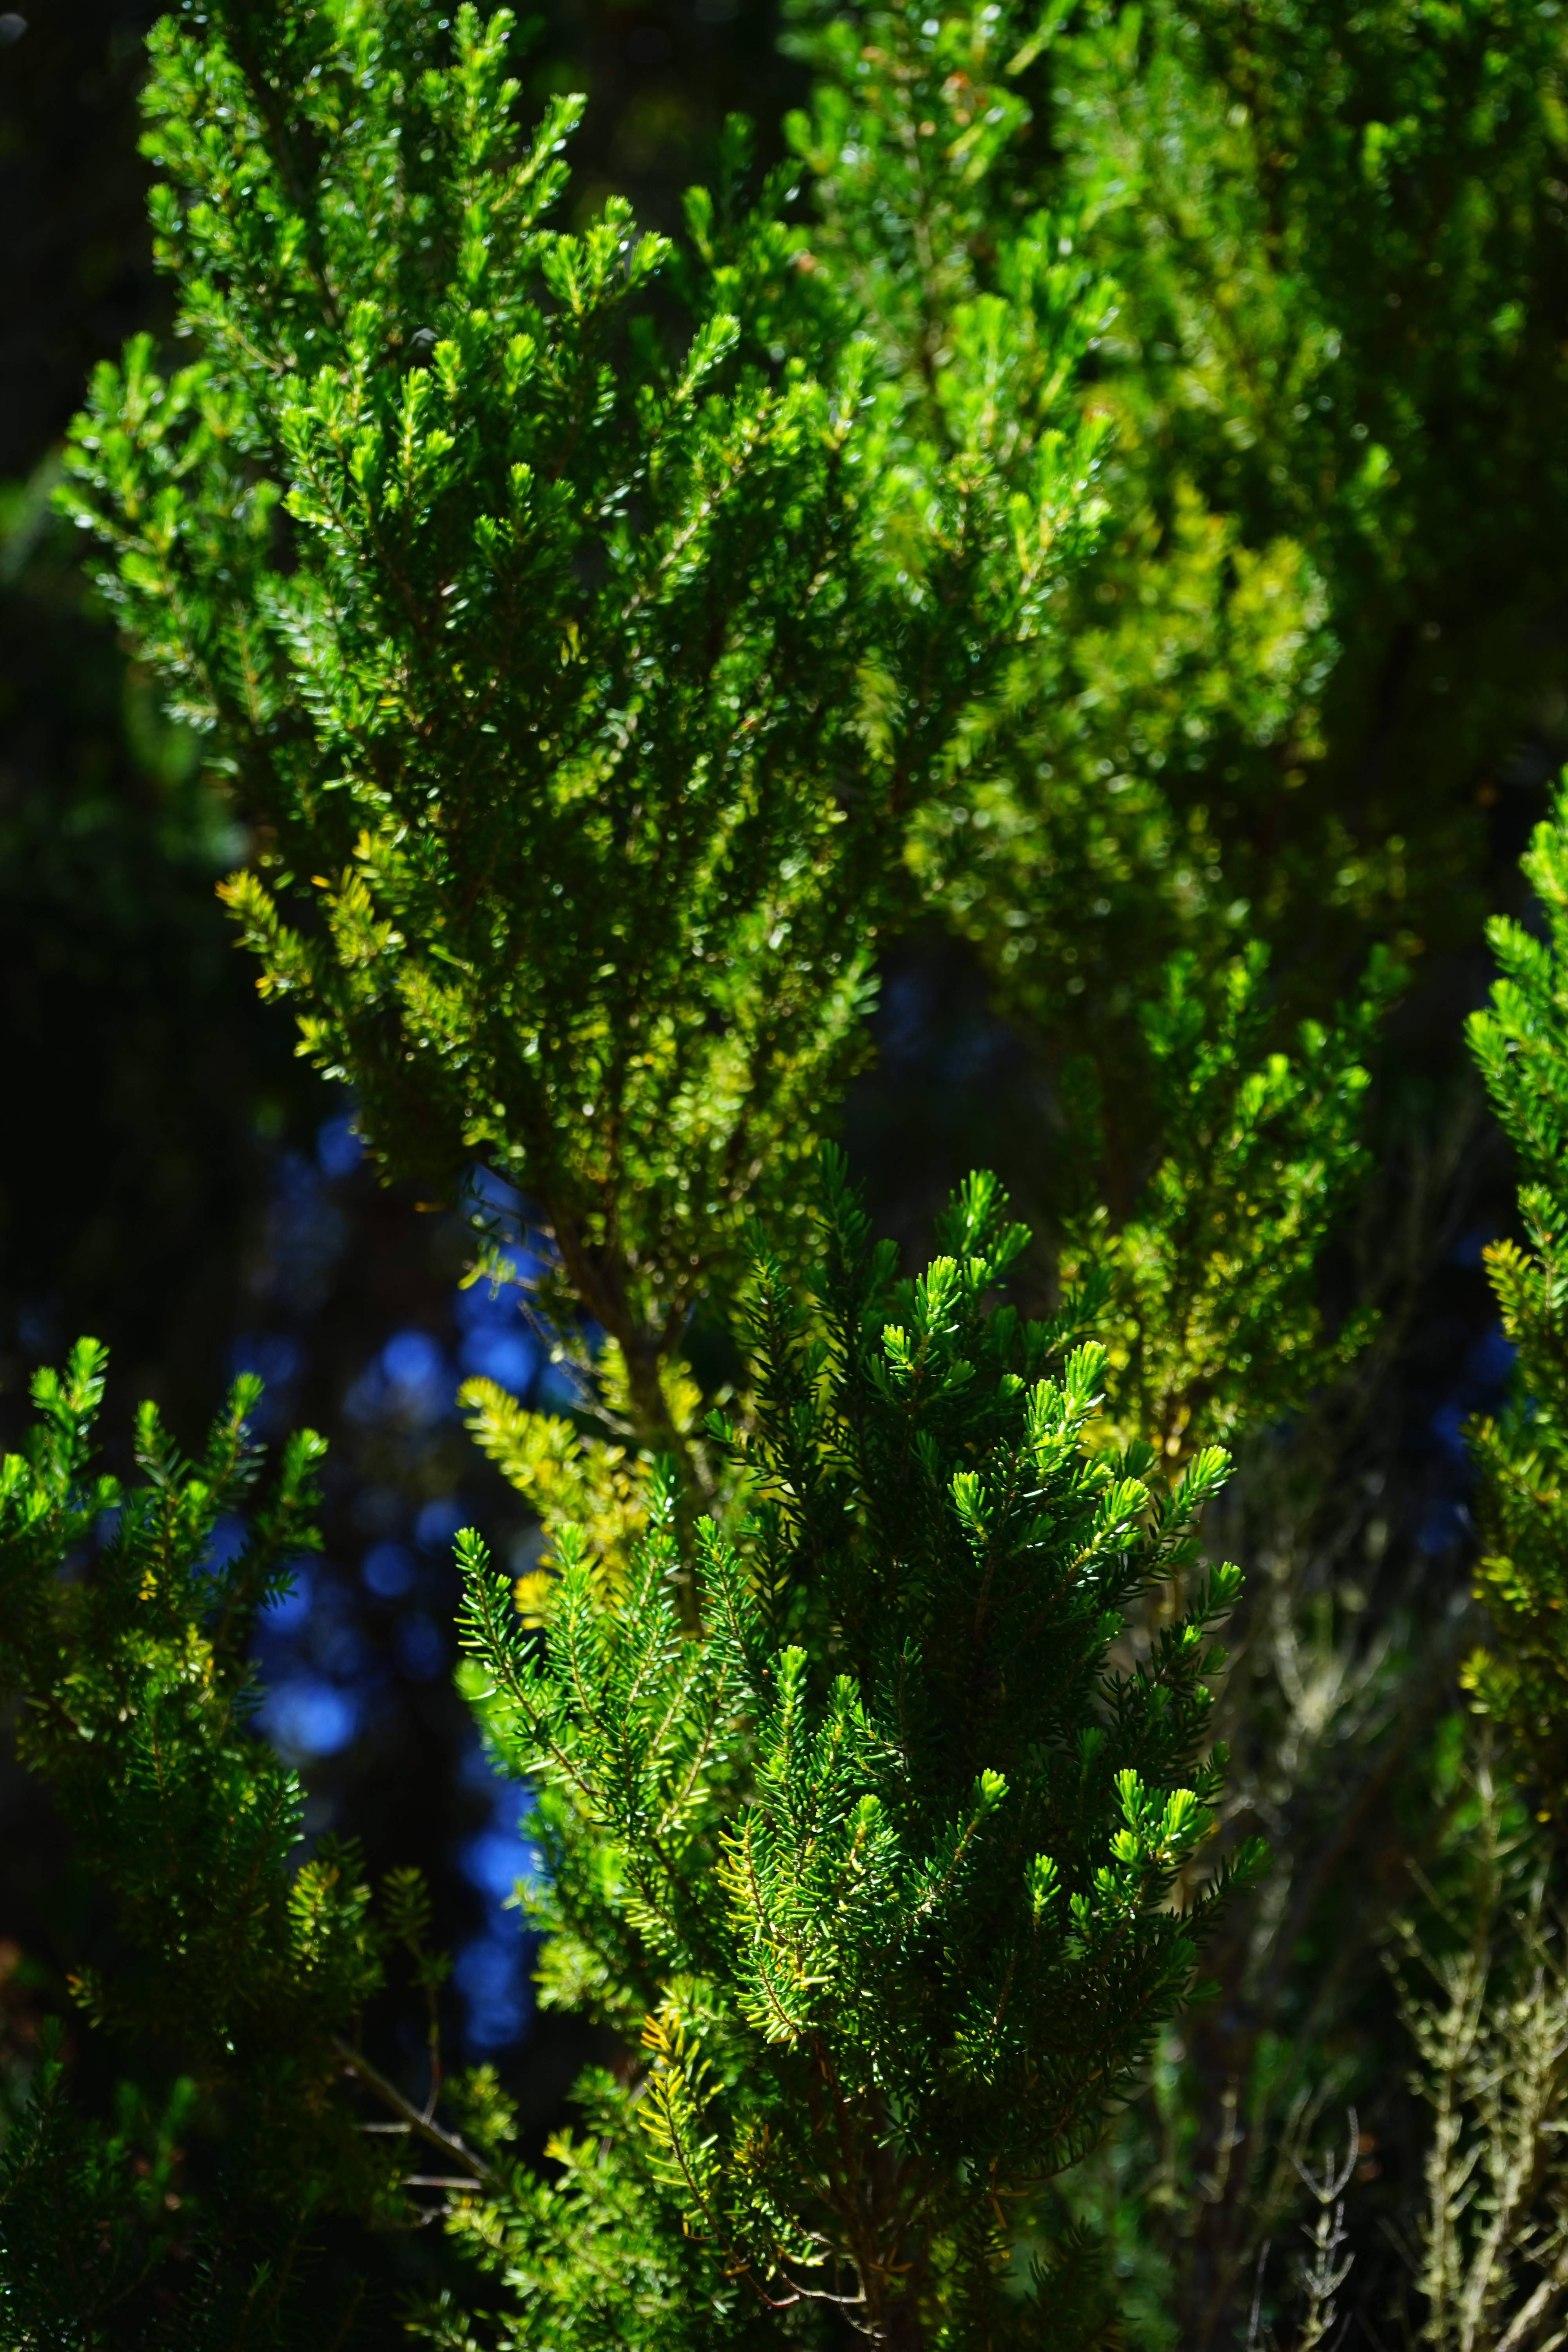
tree, nature, forest, branch, plant, sunlight, leaf, flower, old, moss, green, botany, flora, spruce, vegetation, shrub, rainforest, tenerife, woodland, habitat, ecosystem, biome, old growth forest, anaga landschaftspark, anaga mountains, anaga, natural environment, woody plant, temperate coniferous forest, land plant, non vascular land plant, tree heath, erica arborea, parque rural de anaga